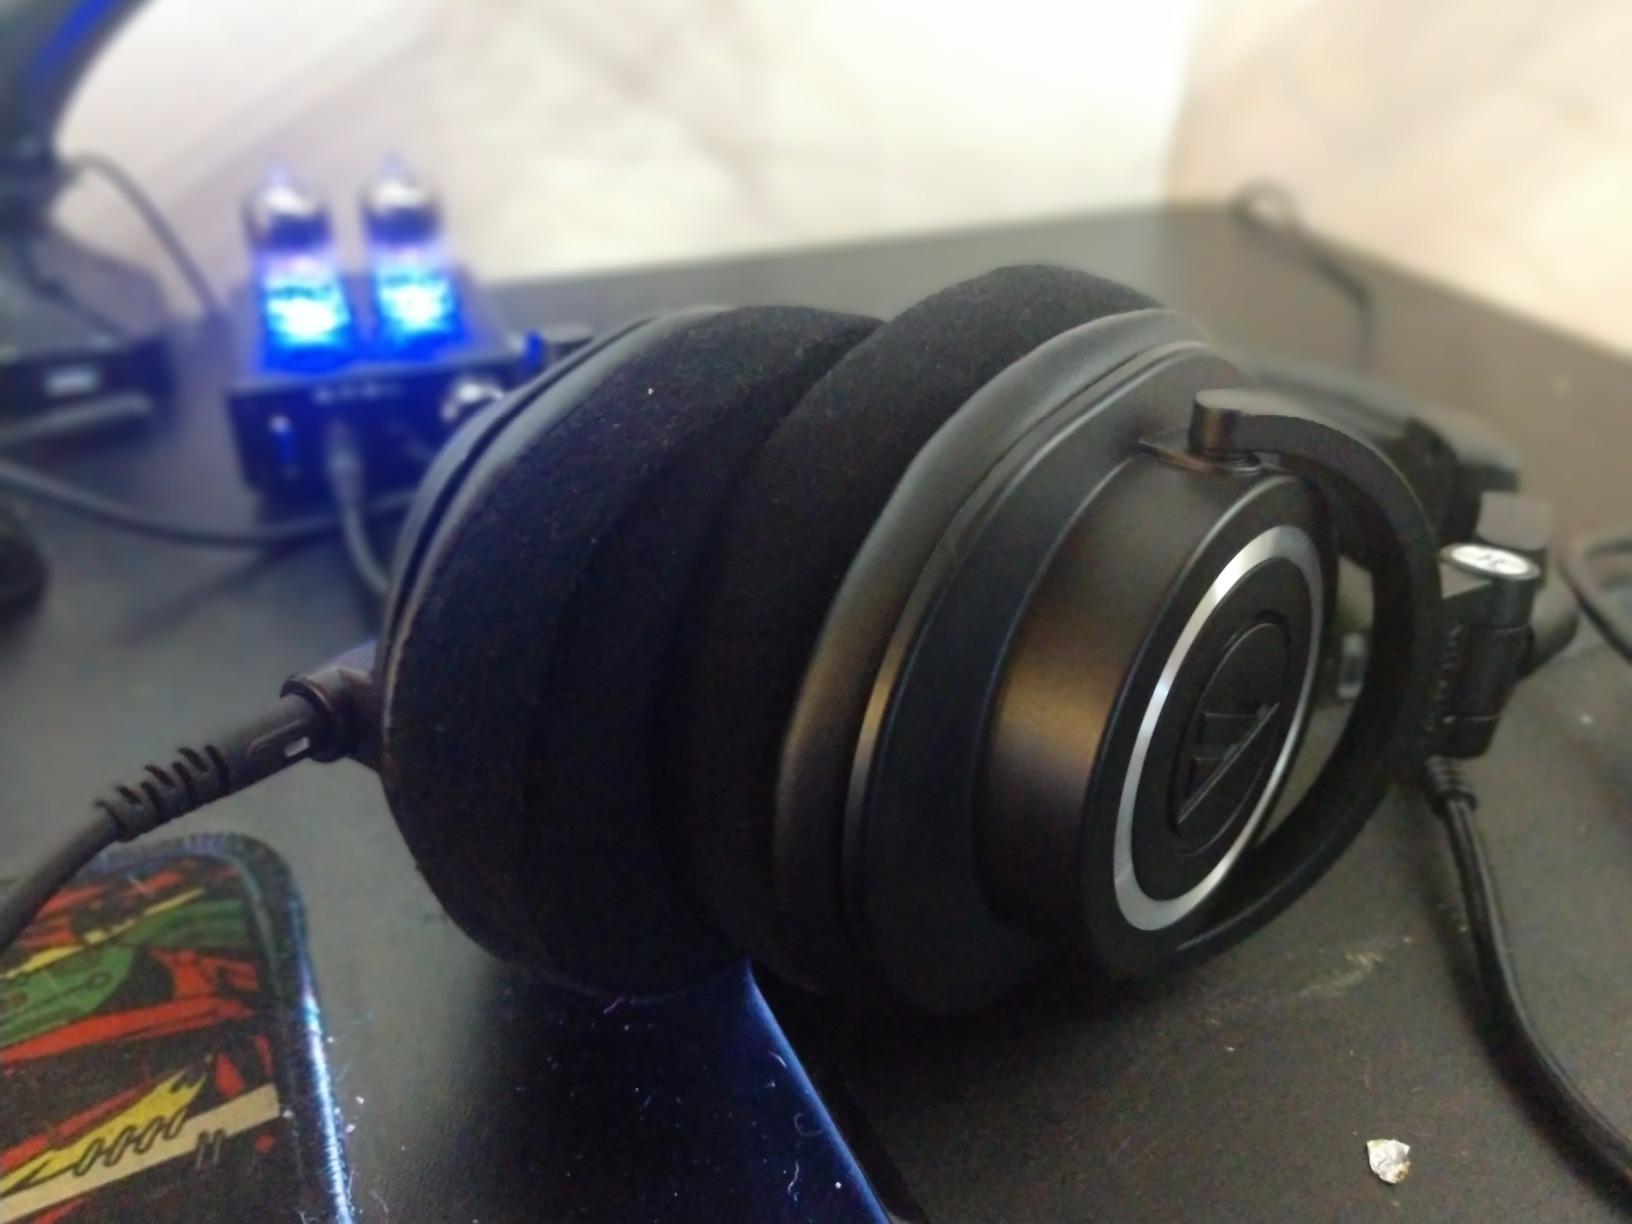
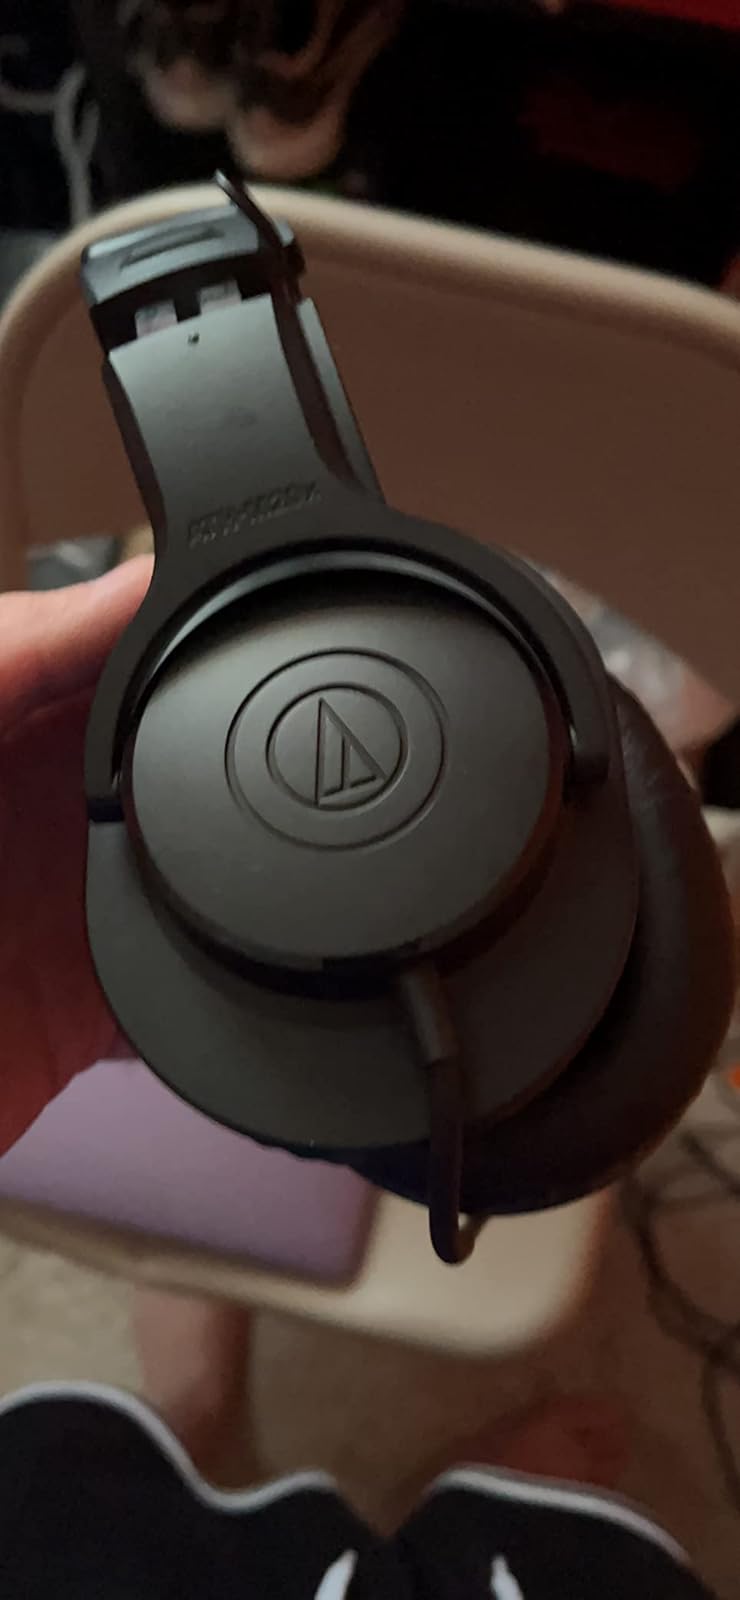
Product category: headphones
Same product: no